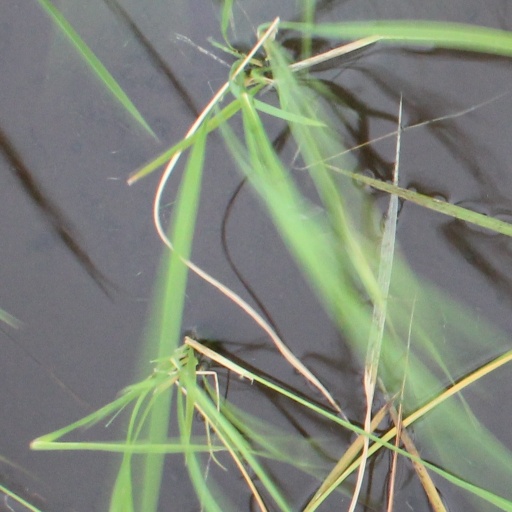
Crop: rice